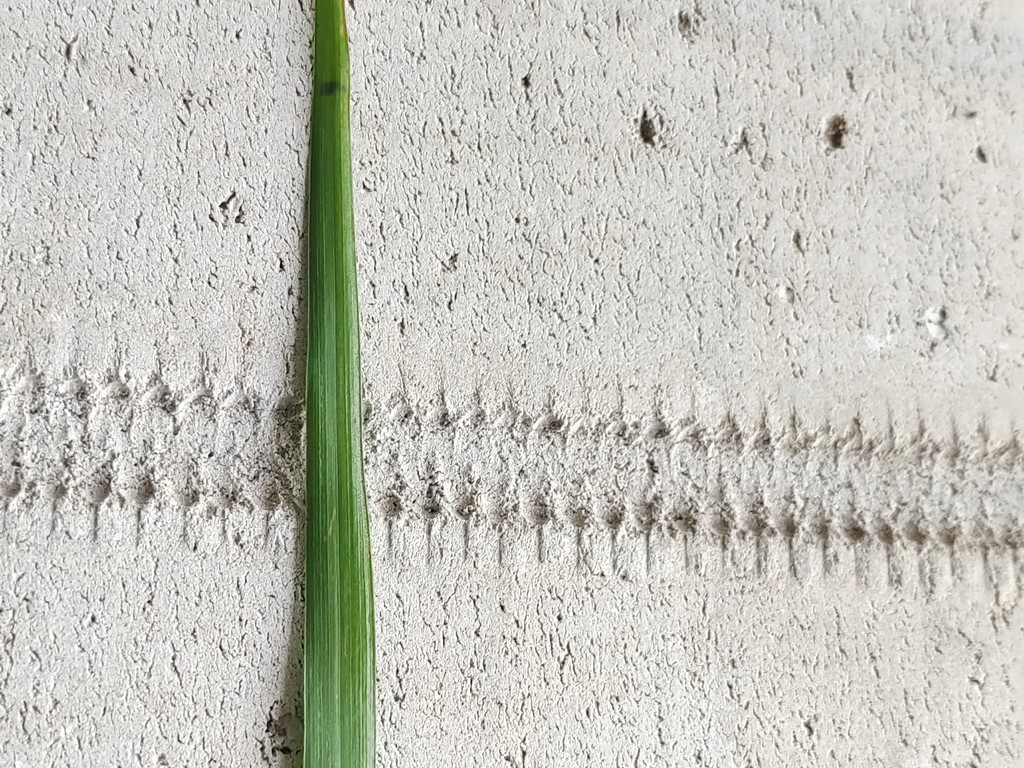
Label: Healthy